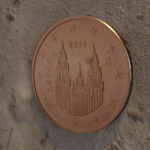
Coin value: 5cents
Country: es
Edition: 5cen